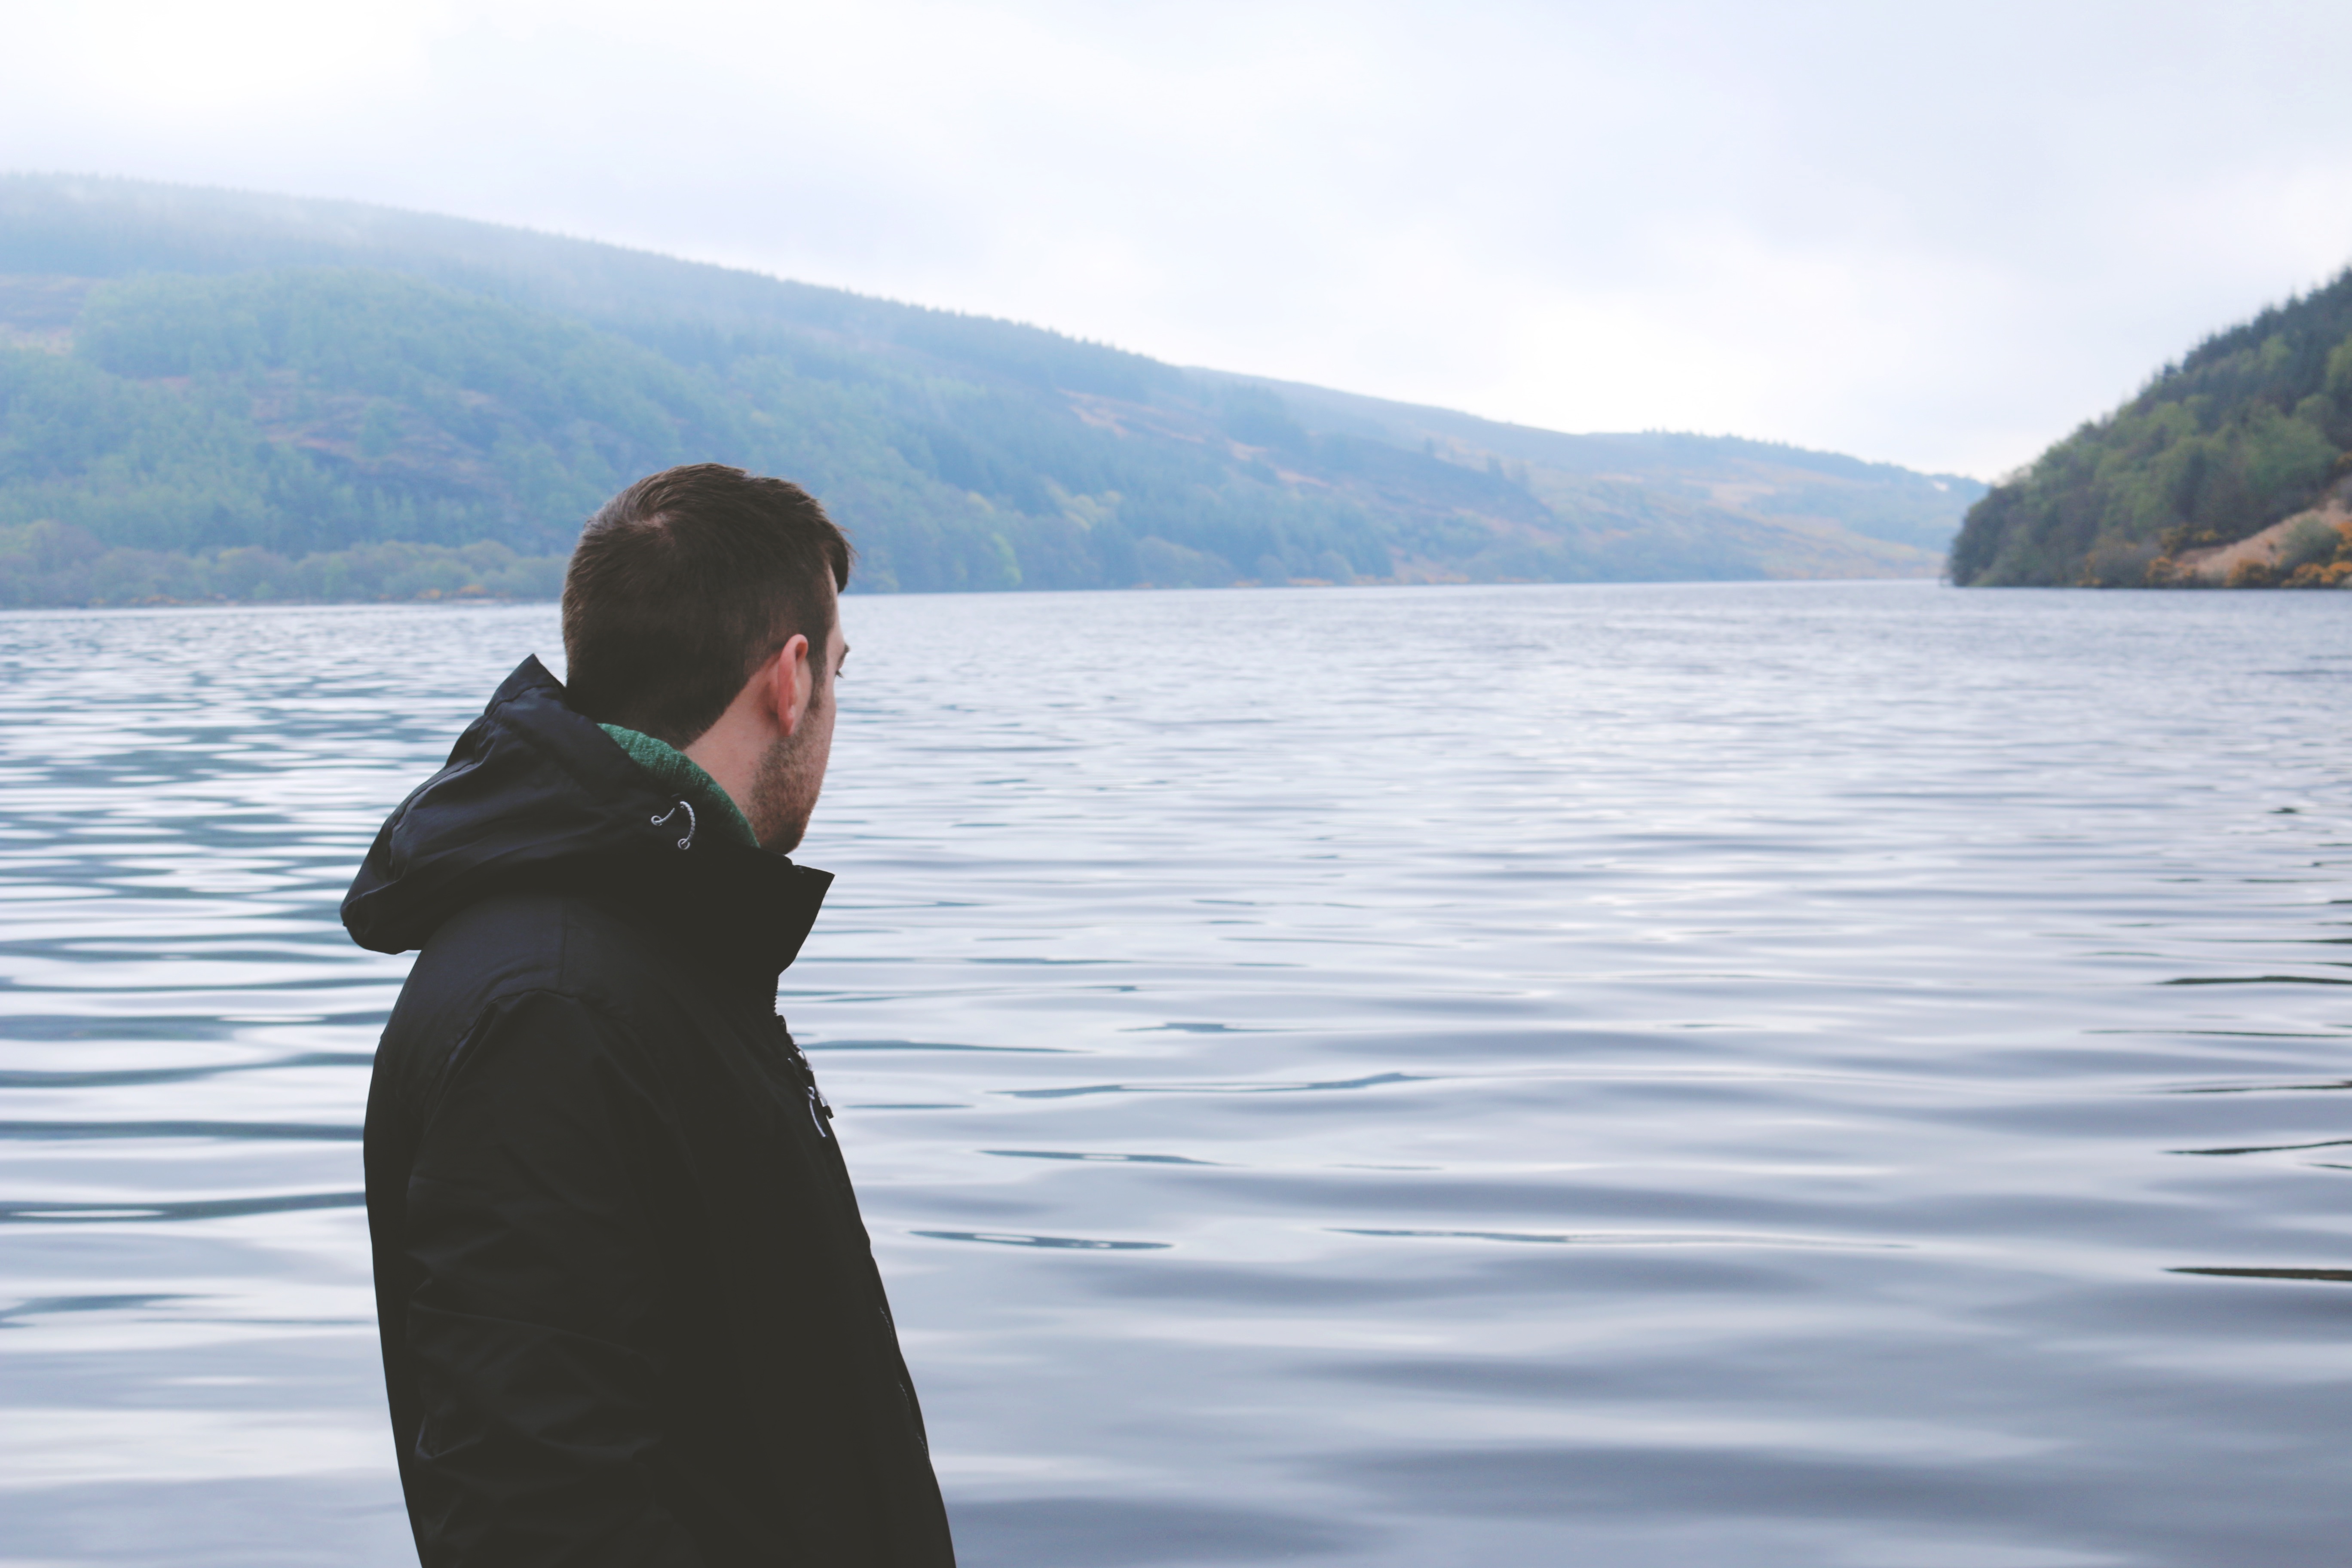
sea, lake, bay, fjord, reservoir, loch